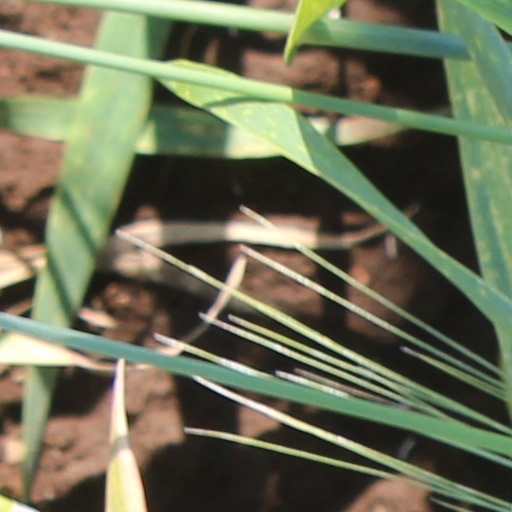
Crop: wheat